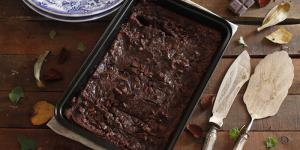
pudin de chocolate